Green Fingers (1947 film)

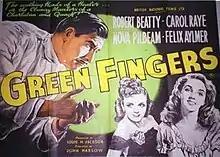
British theatrical poster

Green Fingers is a 1947 British drama film directed by John Harlow and starring Robert Beatty, Carol Raye and Nova Pilbeam.